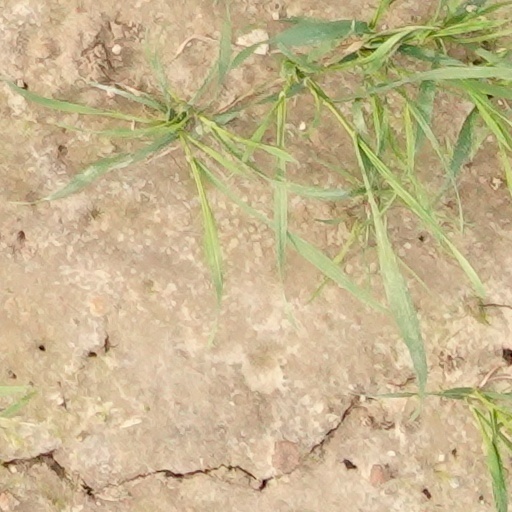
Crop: wheat